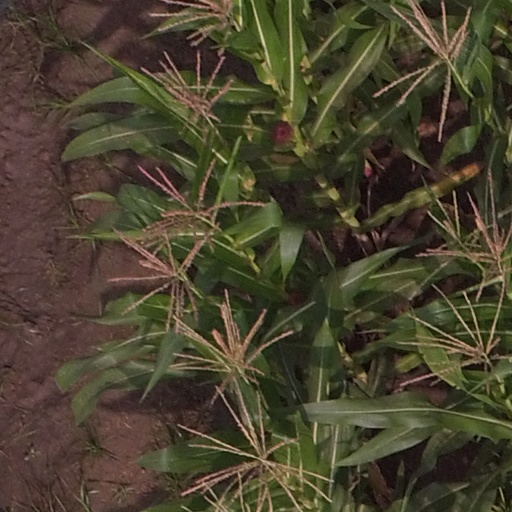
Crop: maize; corn